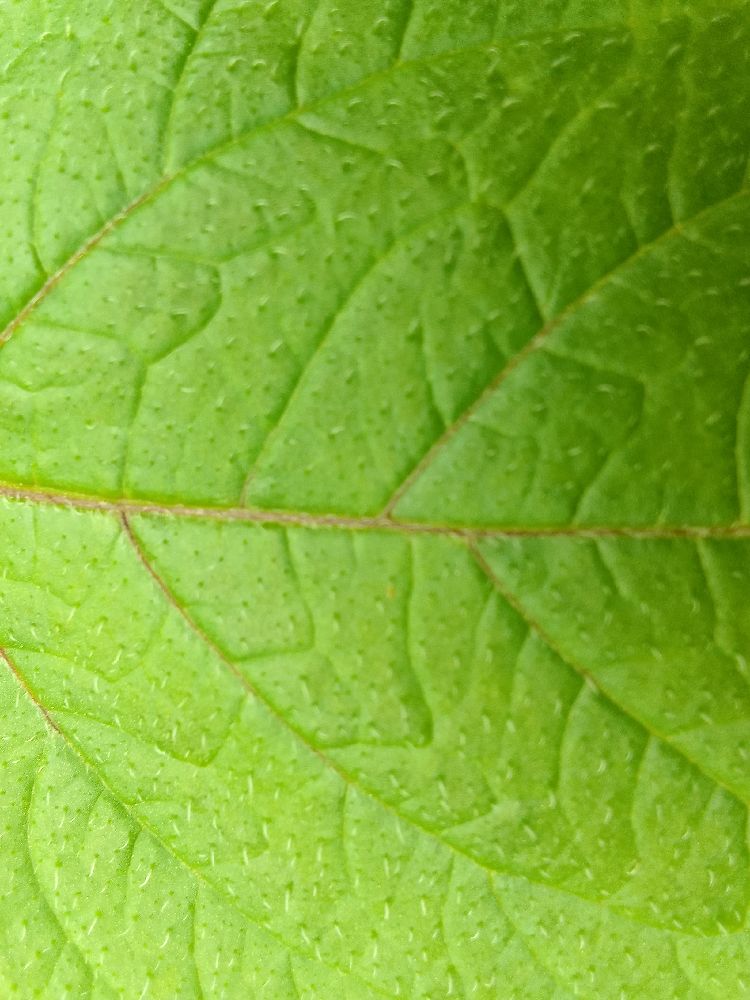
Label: Healthy